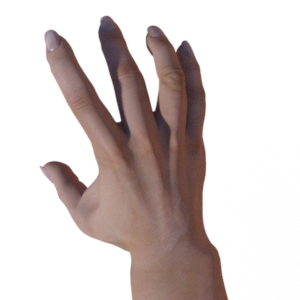
Label: paper